Humber keel

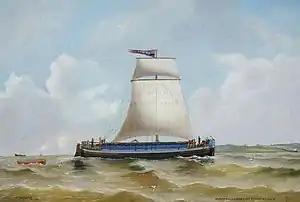

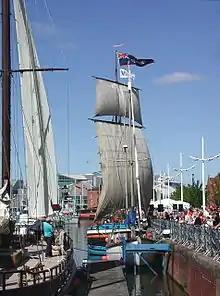
The Humber keel, "Comrade," at Hull Marina in 2007

The Humber keel was a type of single-masted, square-rigged sailing craft used for inshore and inland cargo transport around Hull and the Humber Estuary, in the United Kingdom, particularly through the late 19th and early 20th centuries.